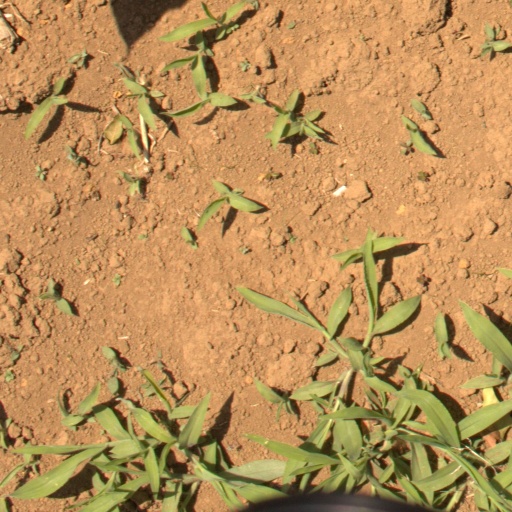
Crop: Jerusalem artichoke